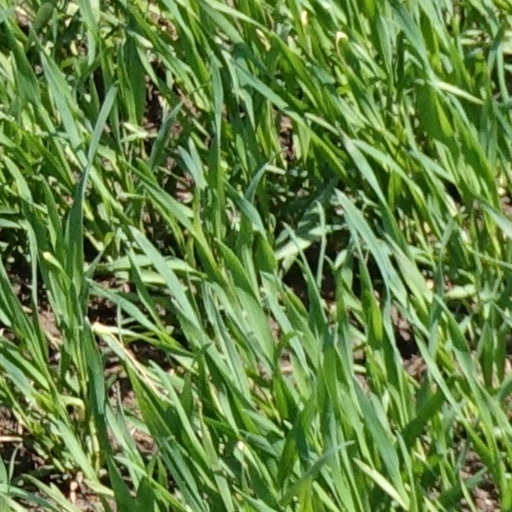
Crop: wheat